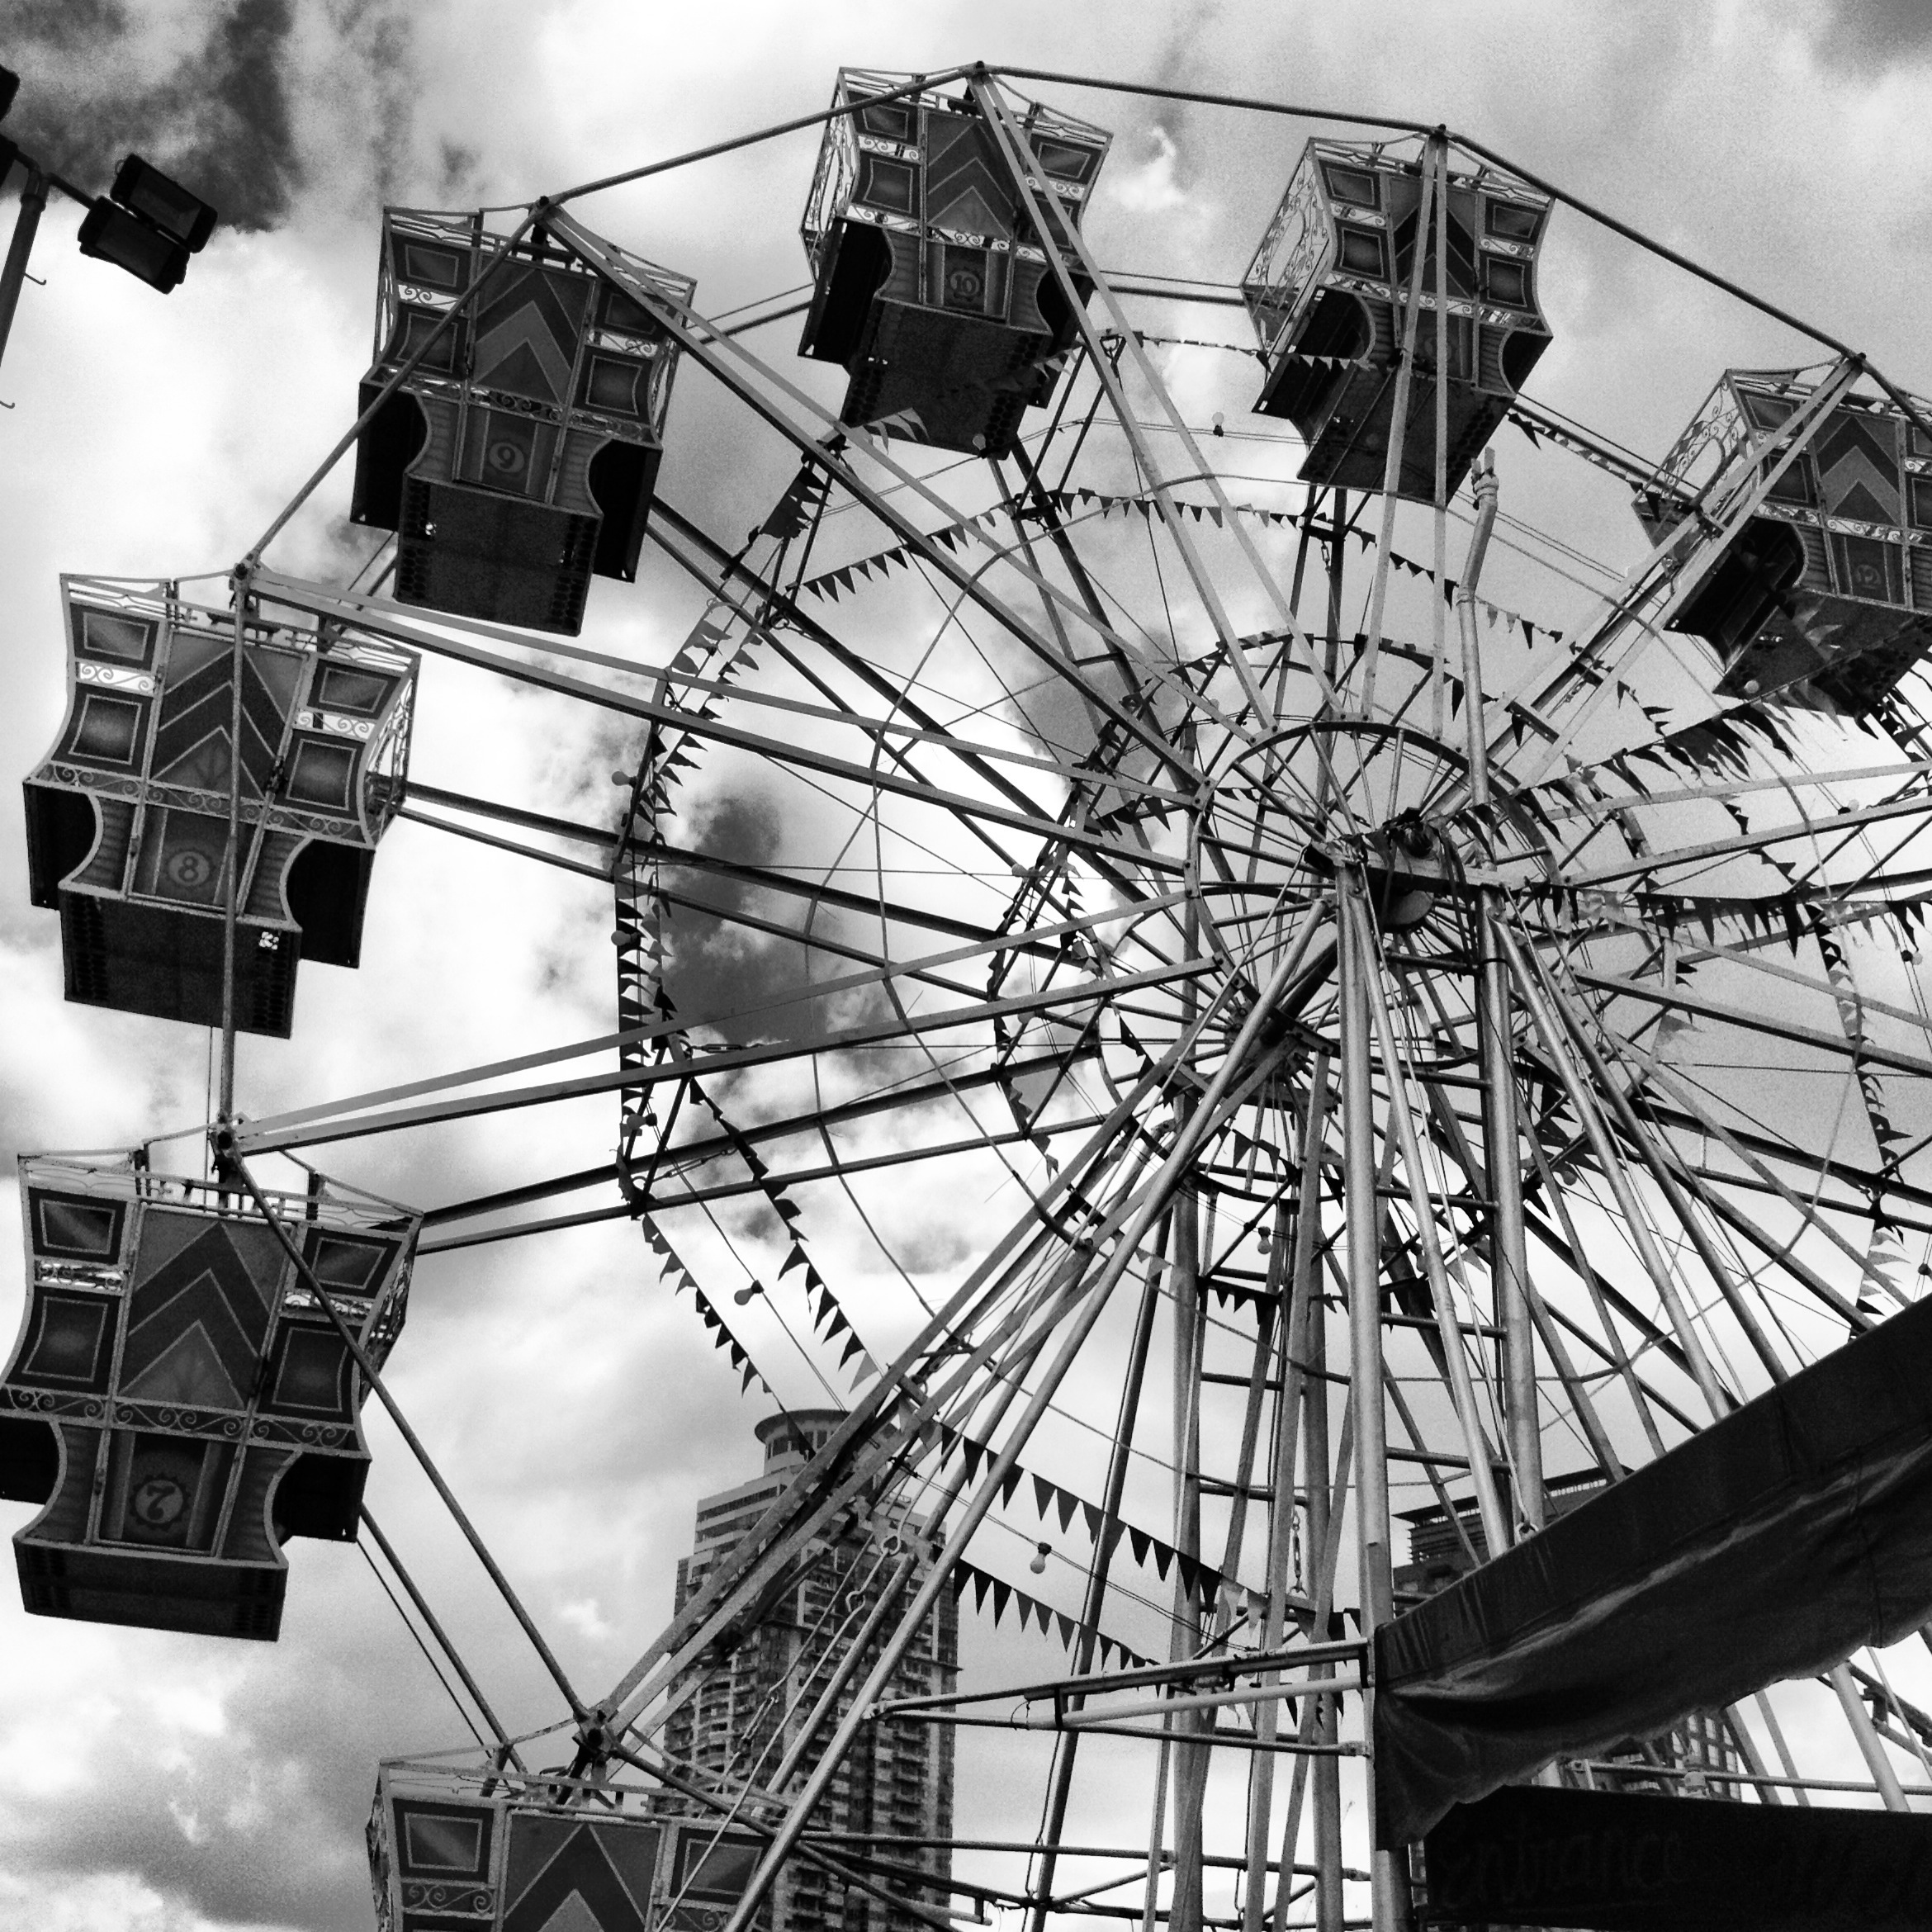
black and white, wheel, ferris wheel, carnival, amusement park, ride, black, monochrome, theme park, symmetry, tourist attraction, ferris, amusement, fair, monochrome photography